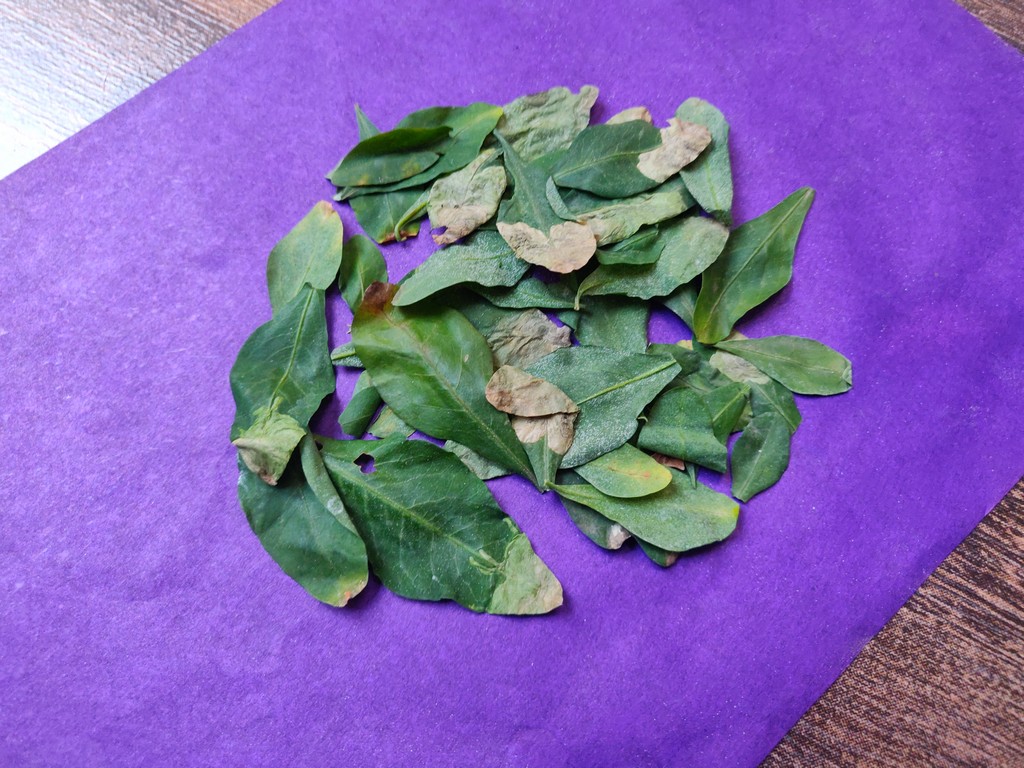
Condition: Unhealthy
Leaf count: multiple
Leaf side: unknown